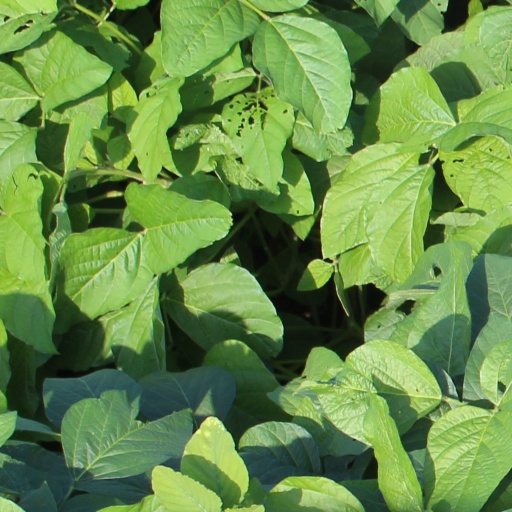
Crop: soybean